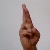
The image shows a hand gesture representing the letter 'R' in Indian Sign Language.